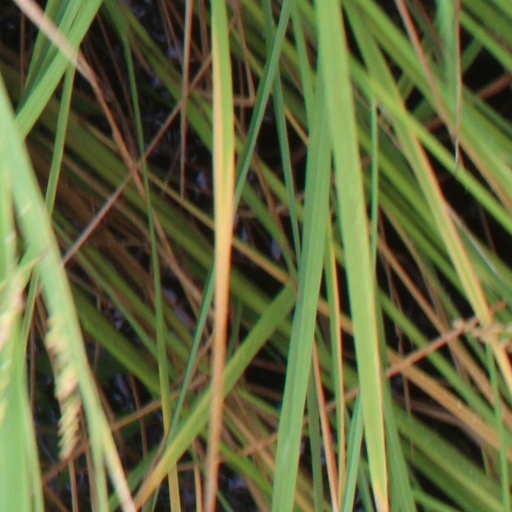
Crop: rice